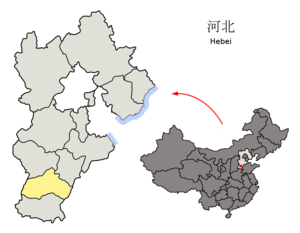
Xingtai est une ville-préfecture du sud de la province du Hebei en Chine.